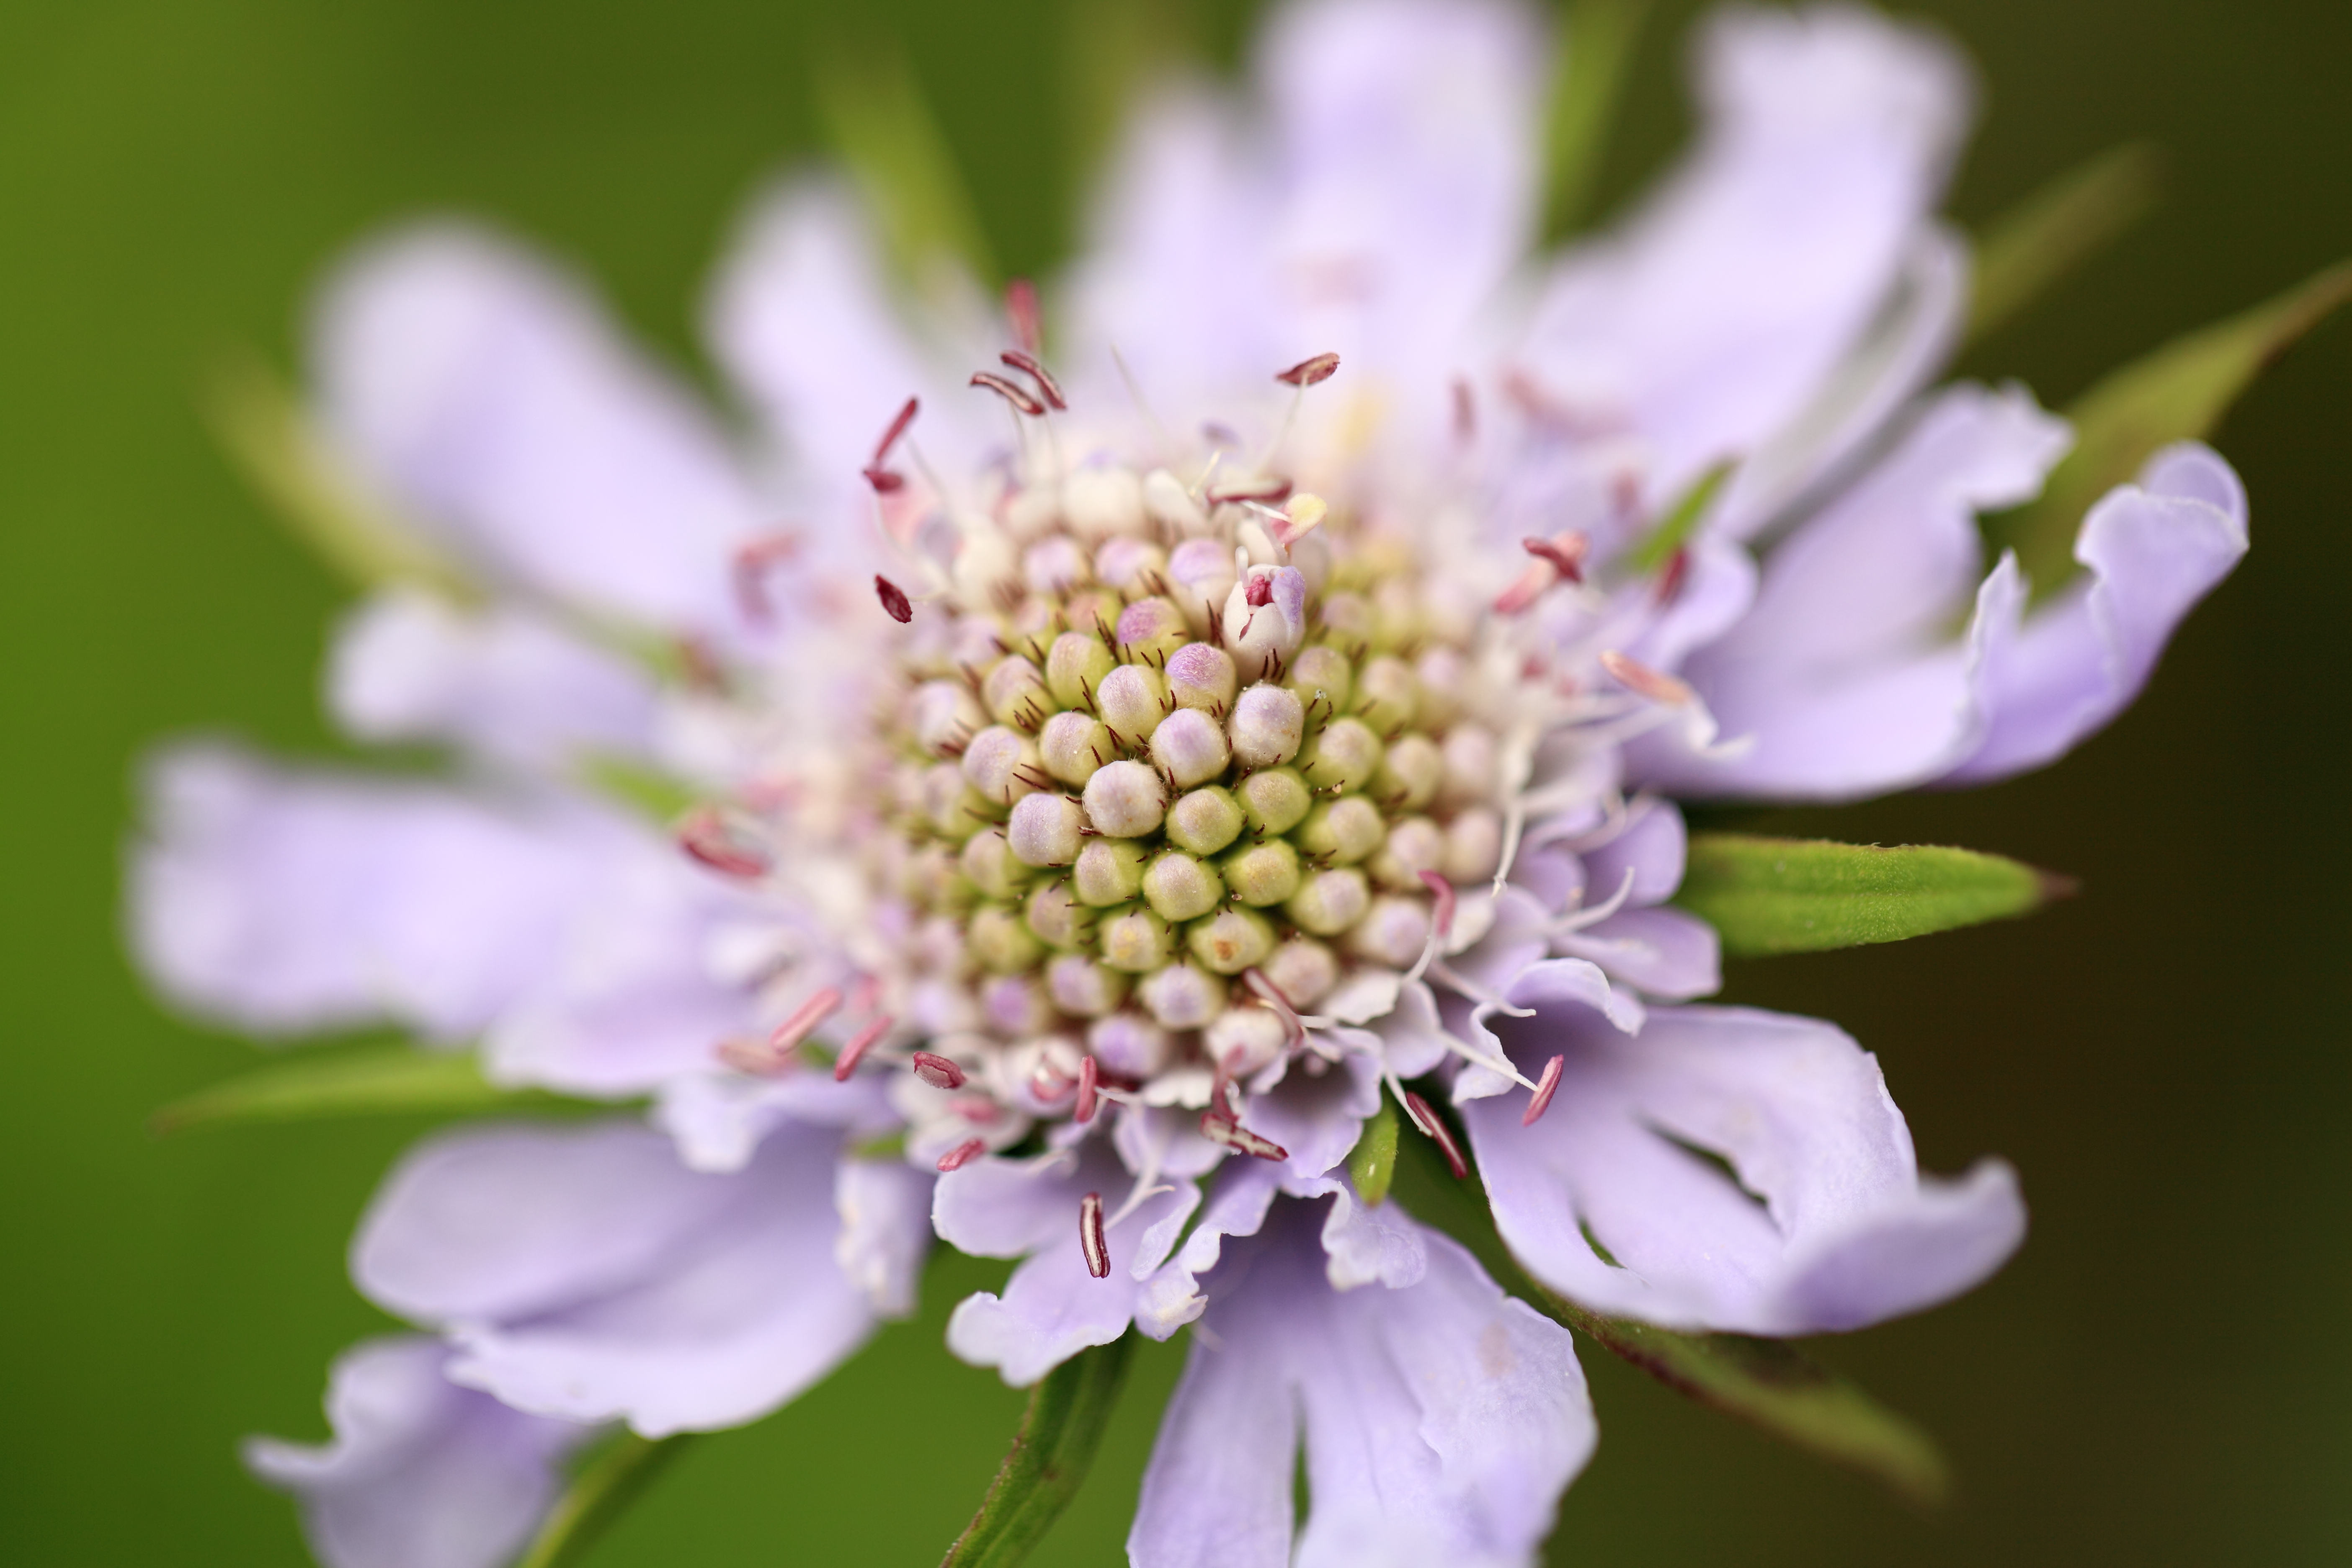
nature, branch, blossom, plant, photography, flower, petal, pollen, high, produce, insect, botany, flora, wildflower, close up, shrub, bee, 5d, hires, markii, nectar, hi, res, resolution, gunma, minakami, hodaigi, scabiosa, macro photography, flowering plant, honey bee, land plant